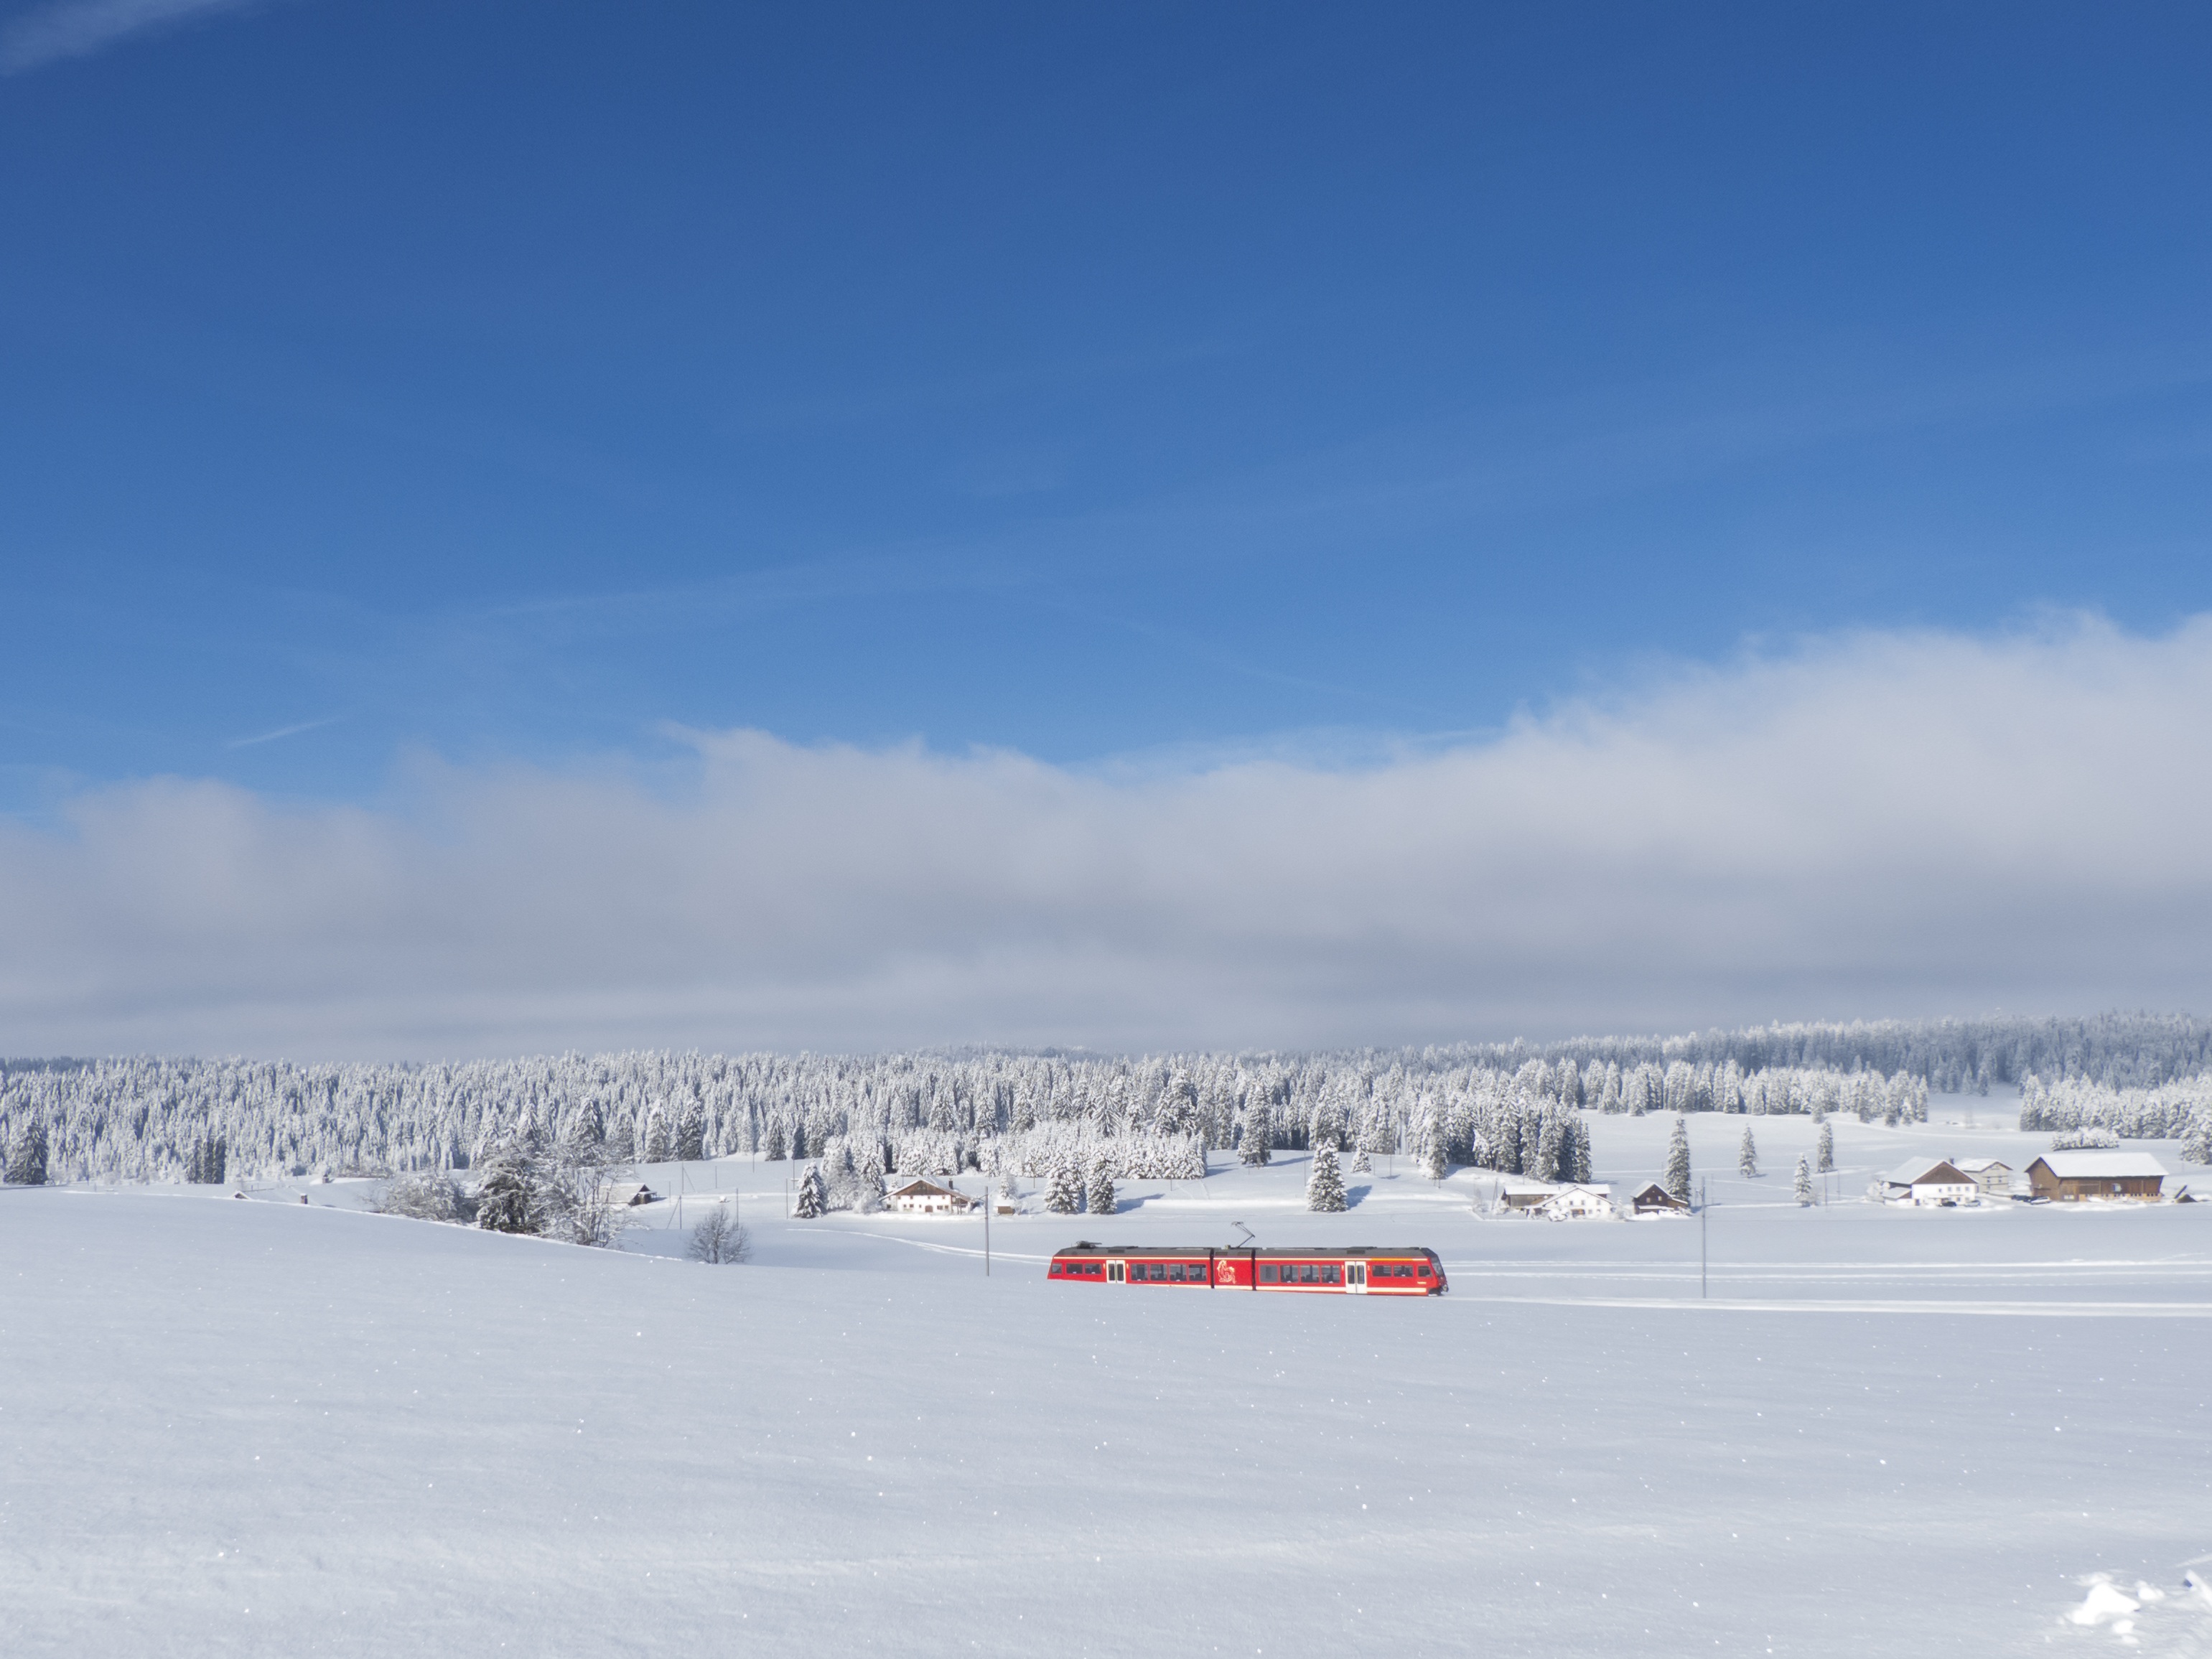
landscape, nature, mountain, snow, winter, train, ice, vehicle, weather, arctic, season, switzerland, piste, jura, arctic ocean, atmosphere of earth